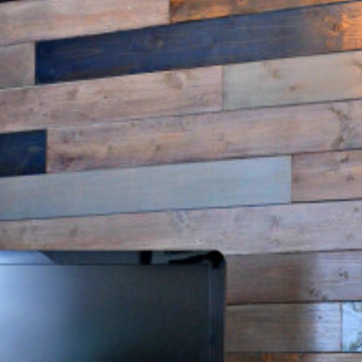
Material: wood